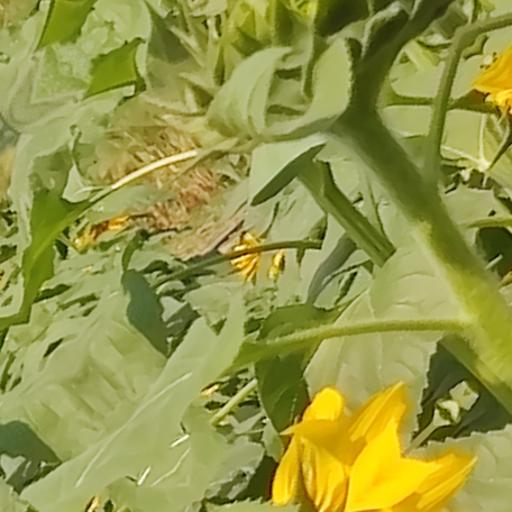
Label: Fresh_leaf